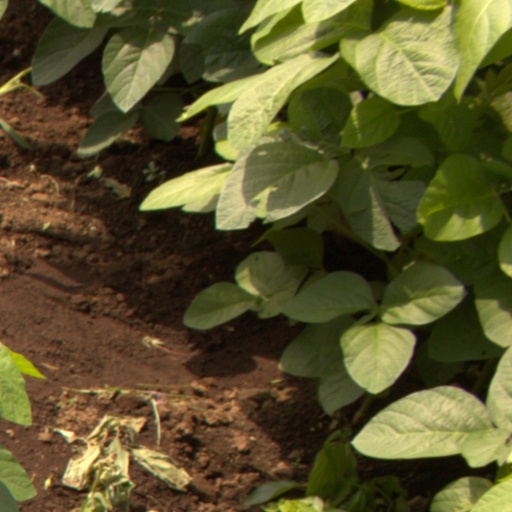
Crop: soybean